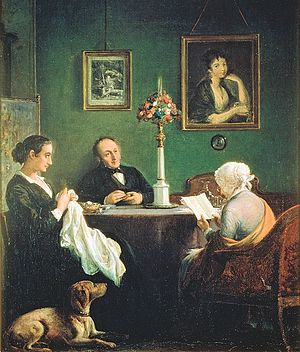
Heiberglampe
Wilhelm Marstrand, Johan Ludvig Heibergs hjem, 1870,
Fru Gyllembourg læser op af sine Hverdags-Historier for J.L. Heiberg og frue 1870